Jarred Cosart

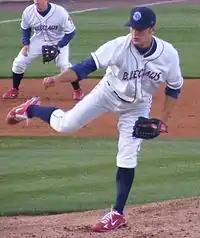
Cosart pitching for the Lakewood BlueClaws in

Cosart was drafted by the Philadelphia Phillies in the 38th round of the 2008 Major League Baseball Draft, and signed with the Phillies.